Jakov Brdar

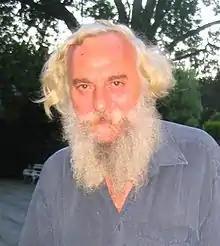
Jakov Brdar in 2007

Jakov Brdar (born 22 April 1949) is a Slovene sculptor of Bosnian descent. He is the author of many public statues and sculptures in Ljubljana. In 1998, he received the Prešeren Fund Award for the sculpture group "Pridiga ptičem" (Sermon to the Birds, 1997).